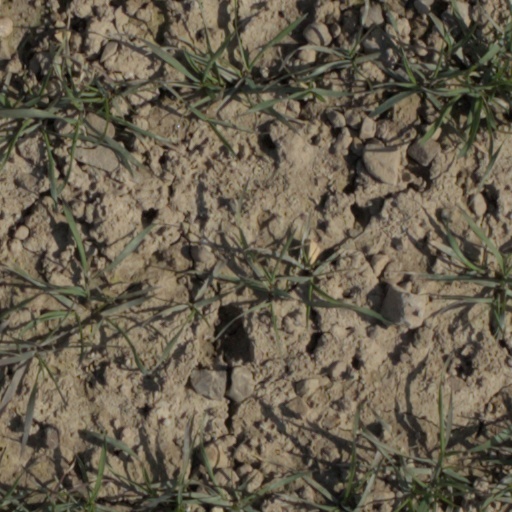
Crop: wheat